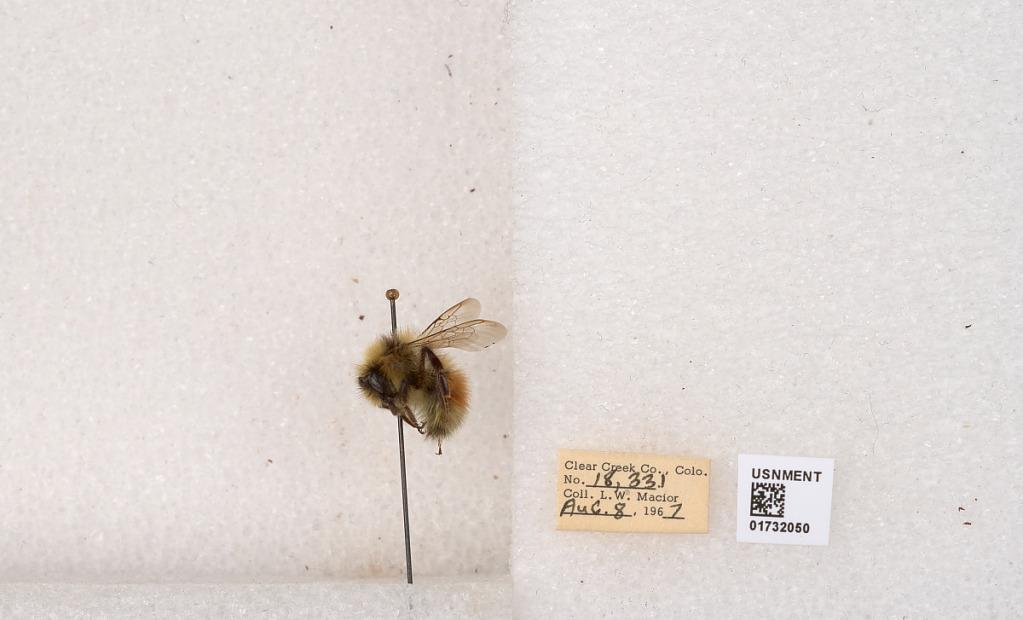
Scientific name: Bombus (Pyrobombus) sylvicola Kirby
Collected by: L. Macior
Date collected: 1967-8-8
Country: United States
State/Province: Colorado
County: Clear Creek
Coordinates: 39.6891, -105.644